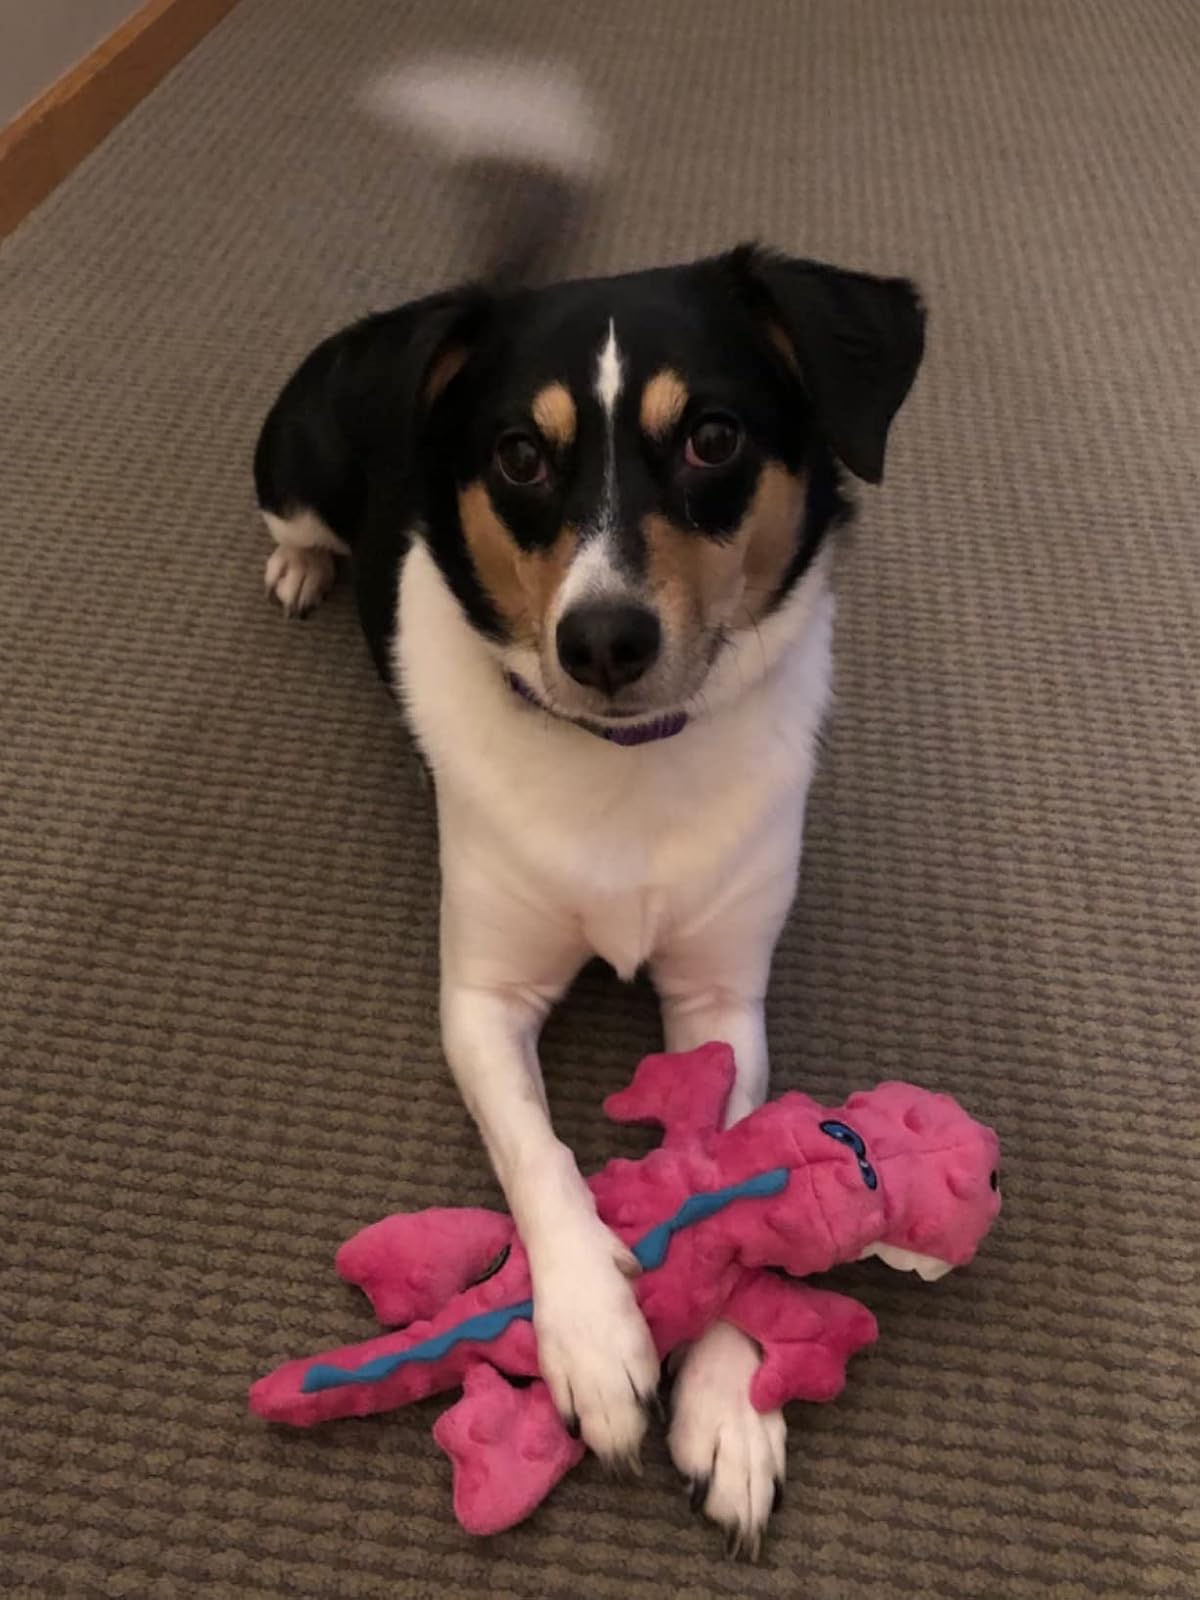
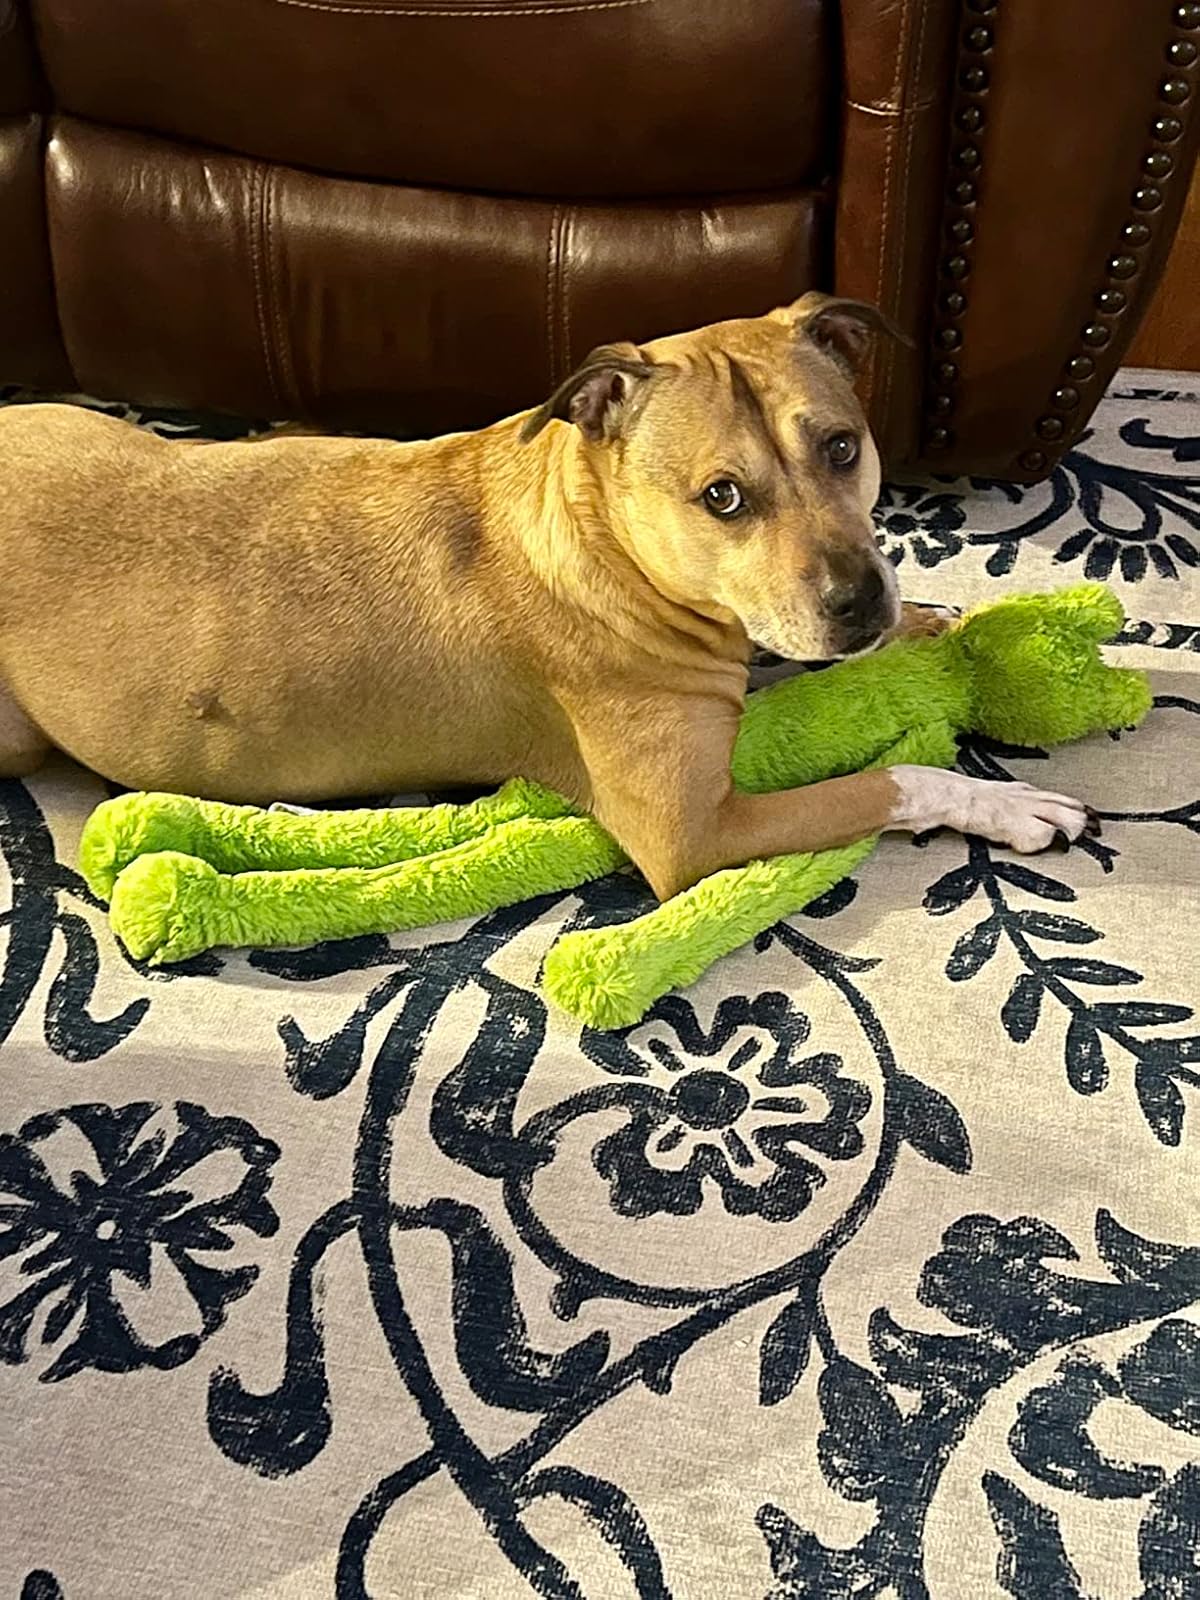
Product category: items_toy
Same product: no